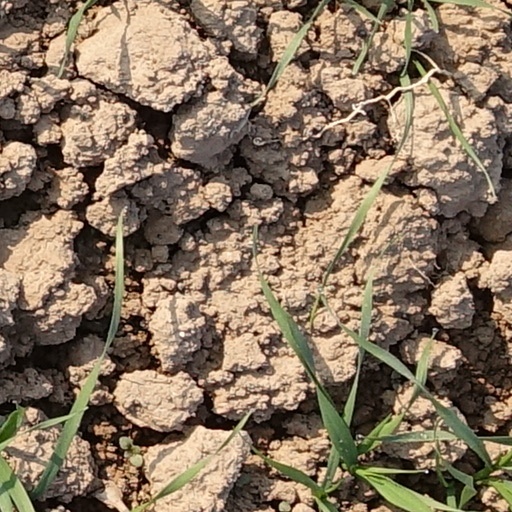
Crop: wheat